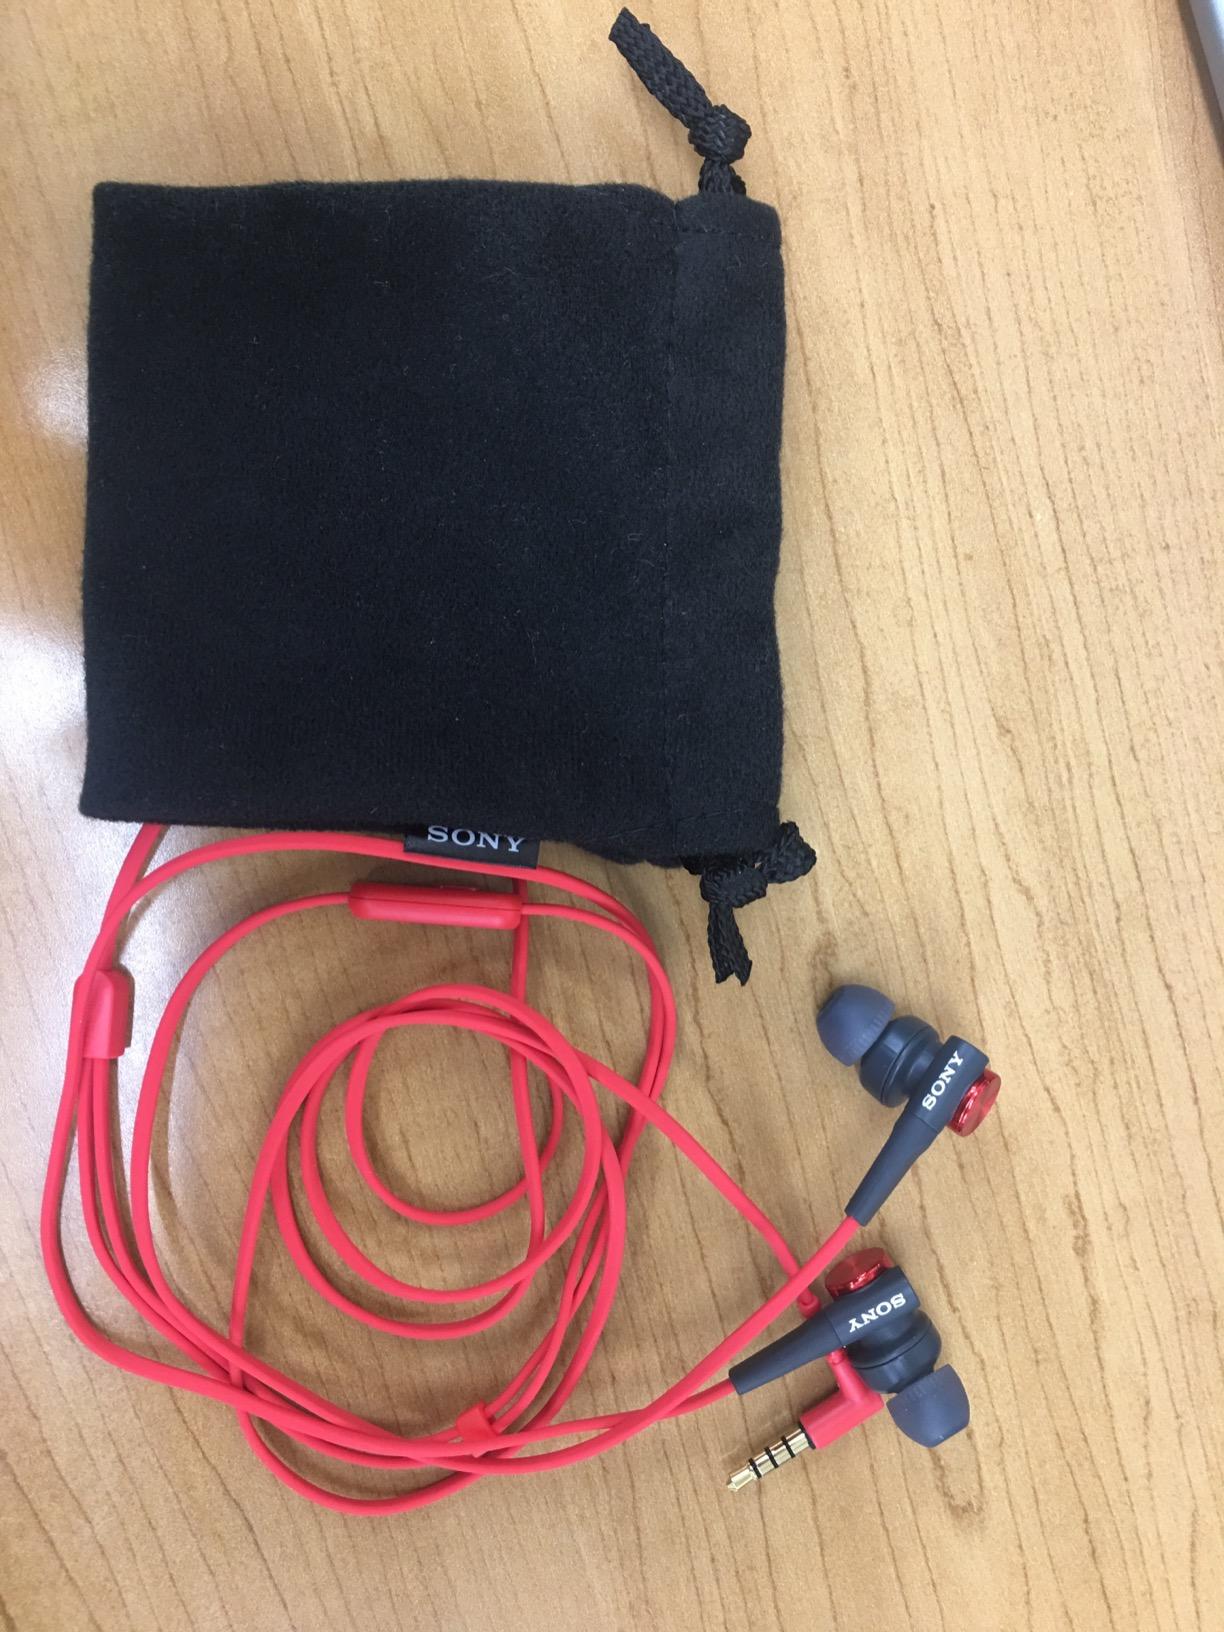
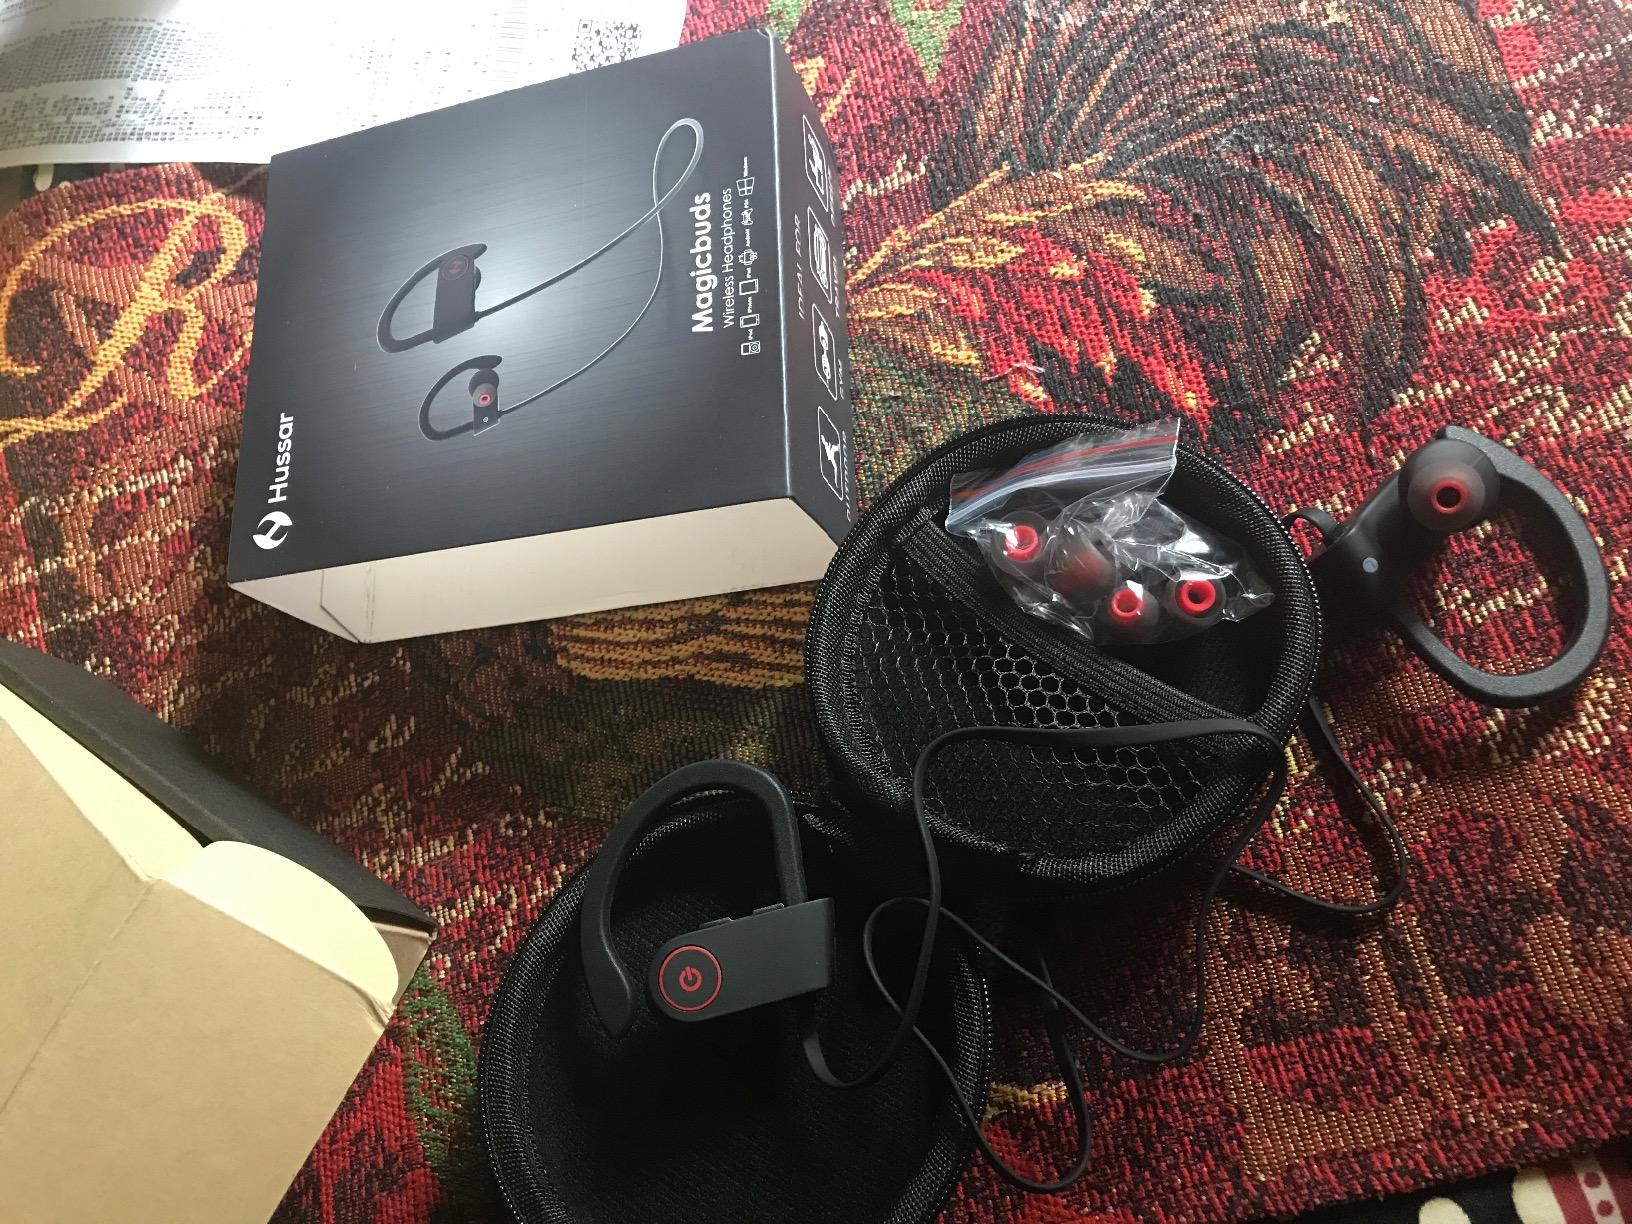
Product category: headphones
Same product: no